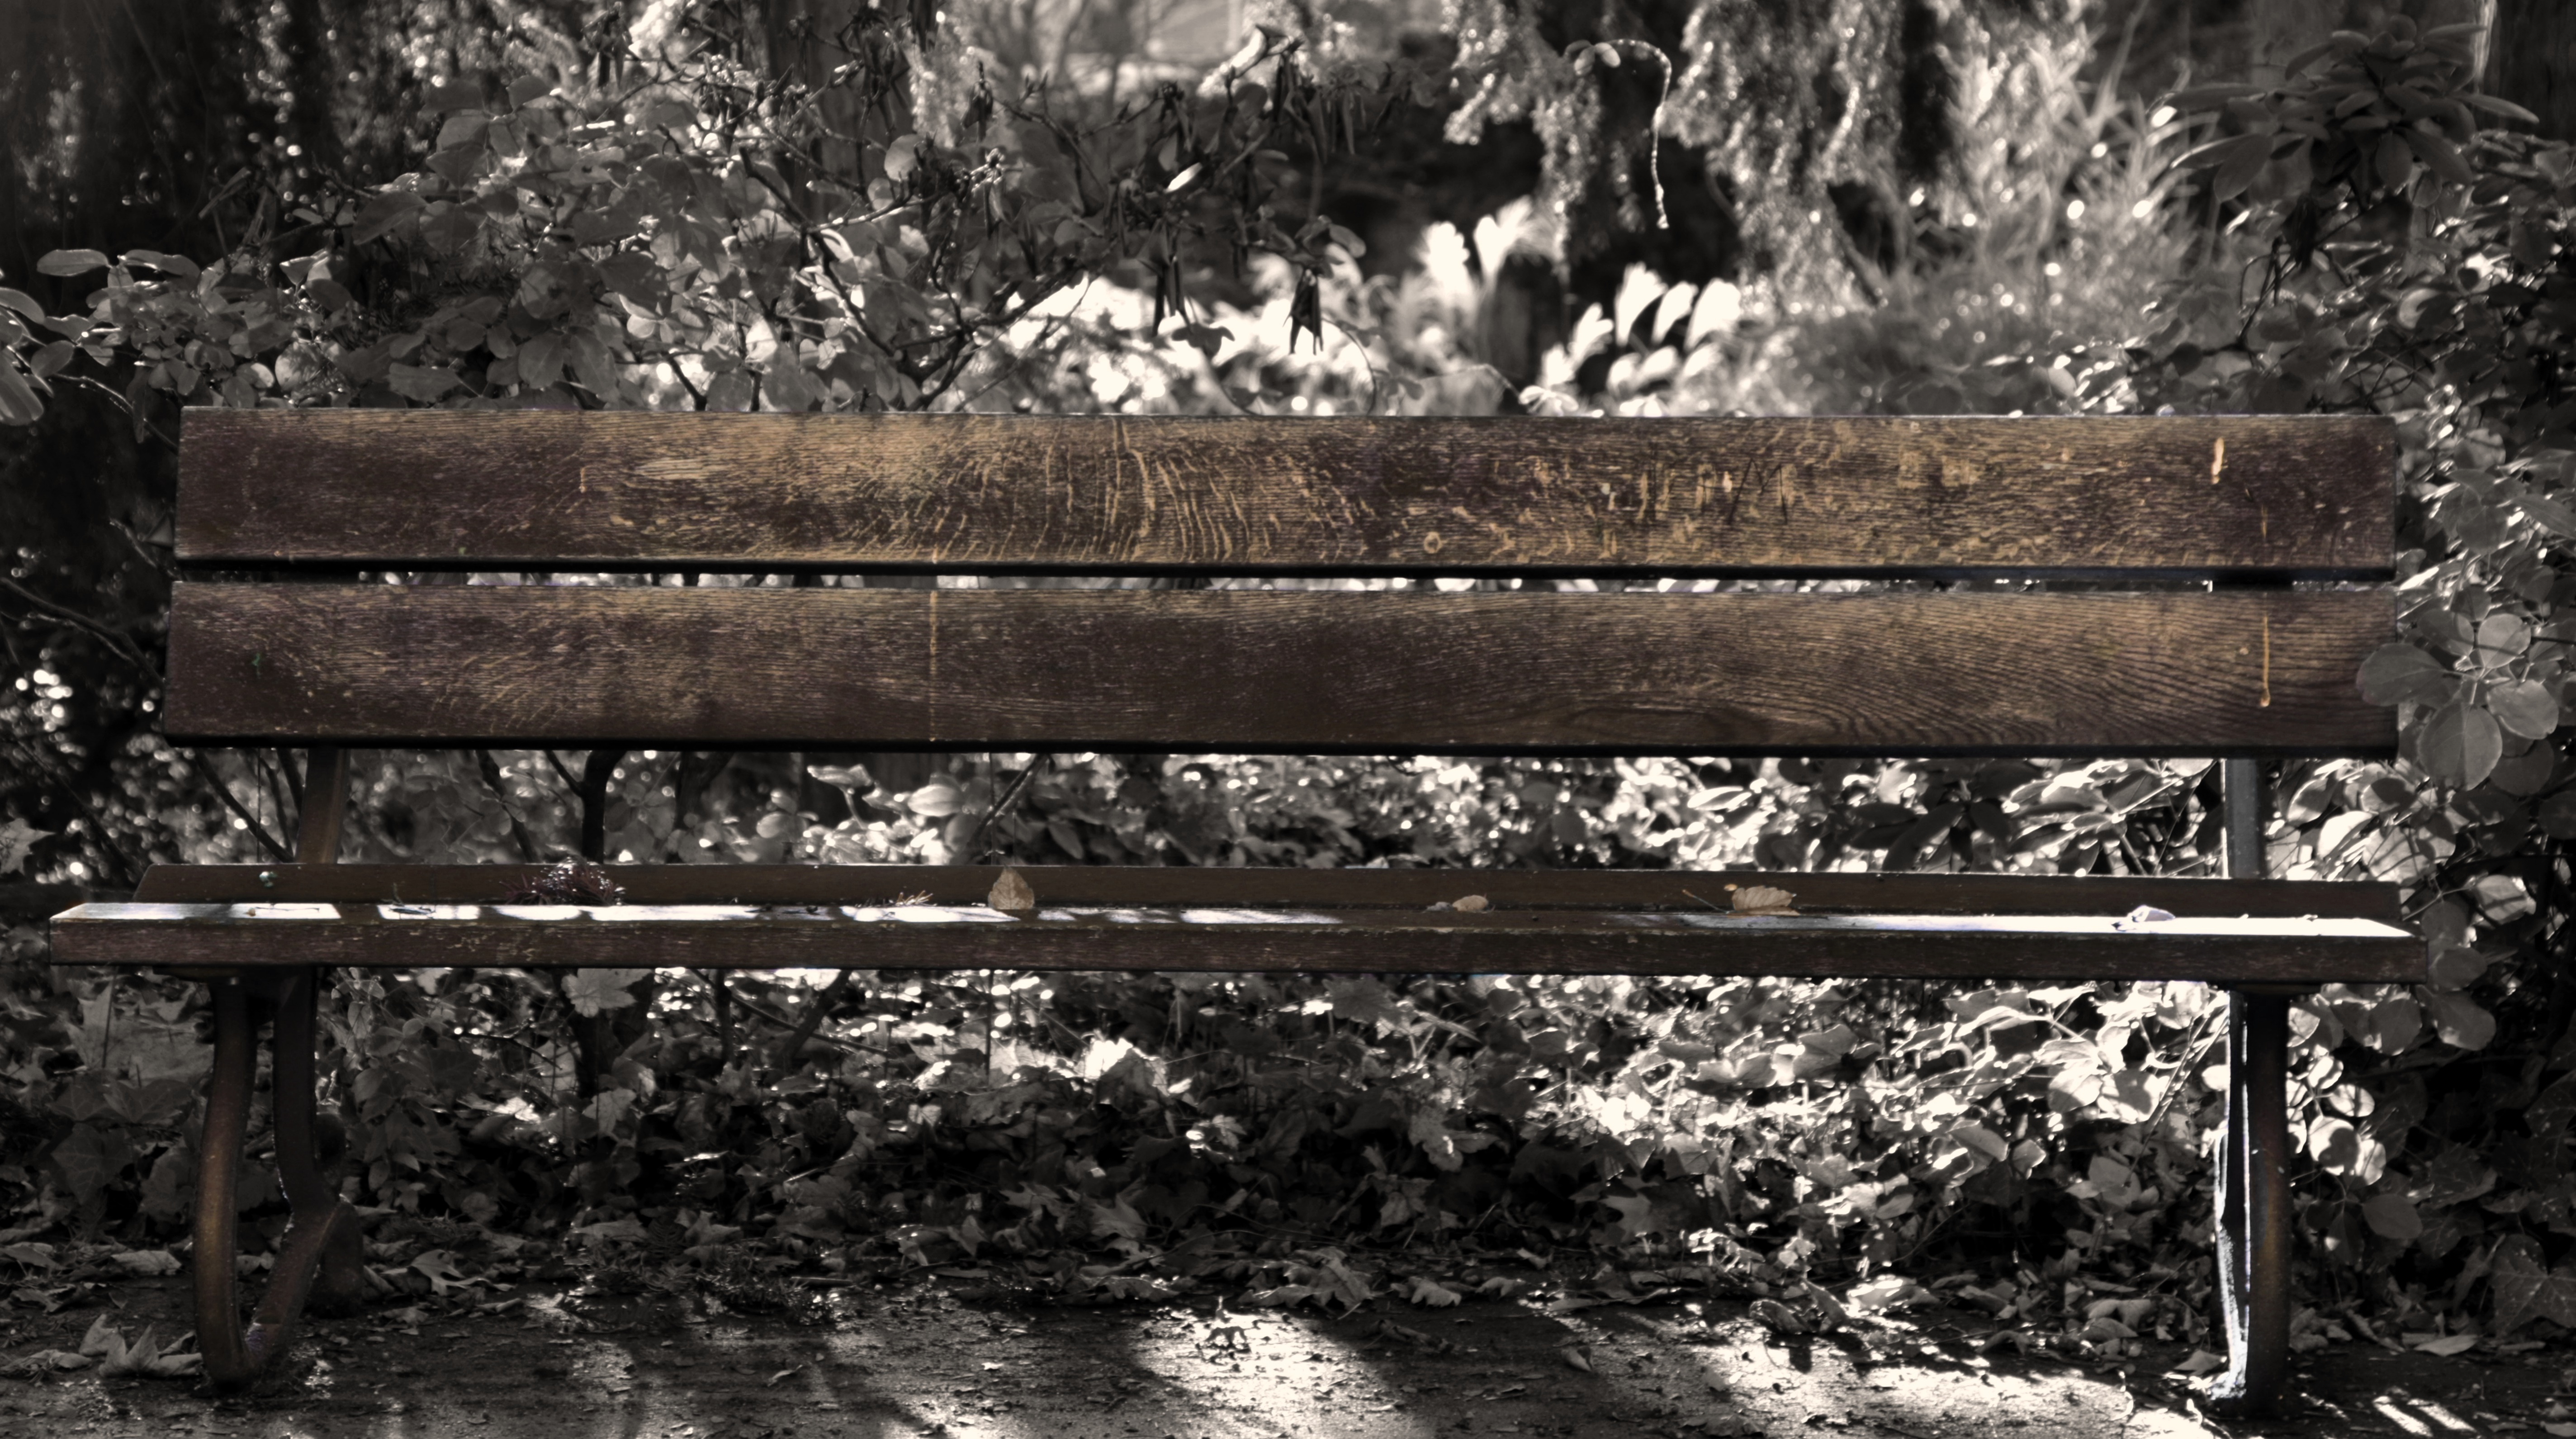
landscape, nature, forest, outdoor, snow, winter, black and white, wood, track, bench, seat, old, wall, idyllic, ice, relax, autumn, park, nostalgia, darkness, rest, garden, monochrome, park bench, sit, trees, wooden bench, bank, temple, ruins, break, out, idyll, resting place, recovery, click, garden bench, monochrome photography